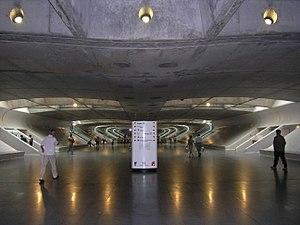
Station de train Oriente à Lisbonne, Portugal